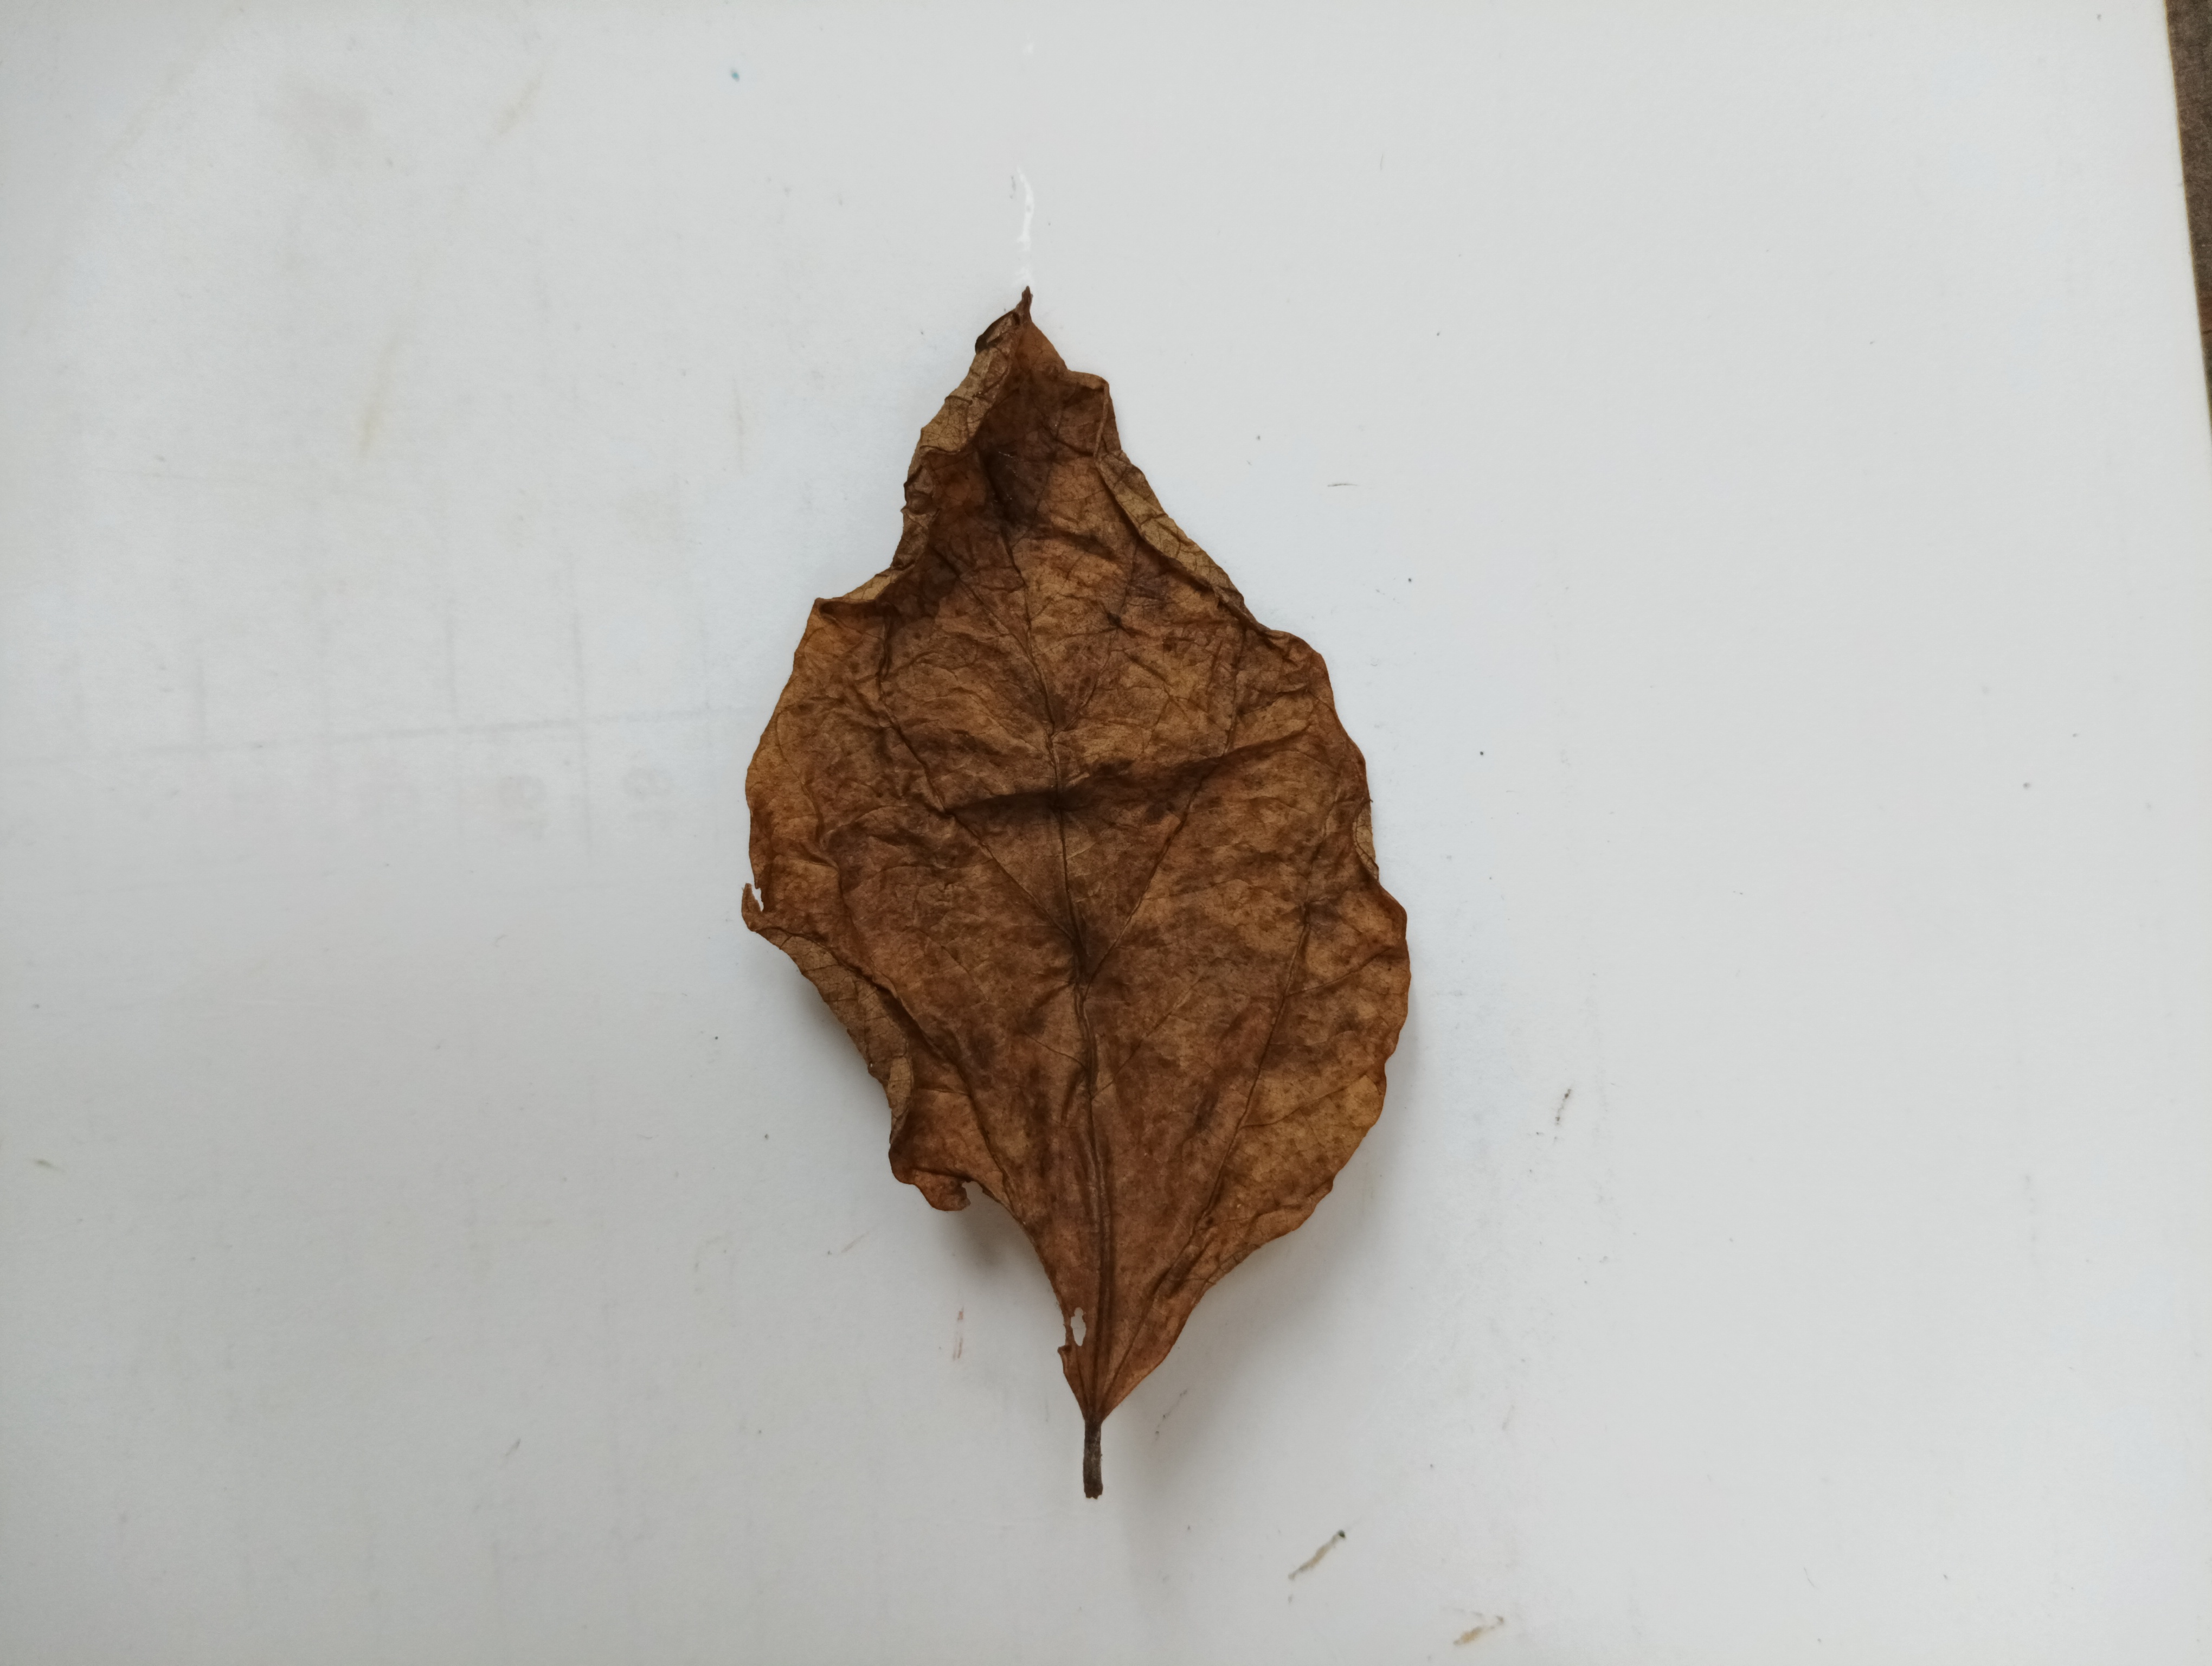
Label: Dry_leaf